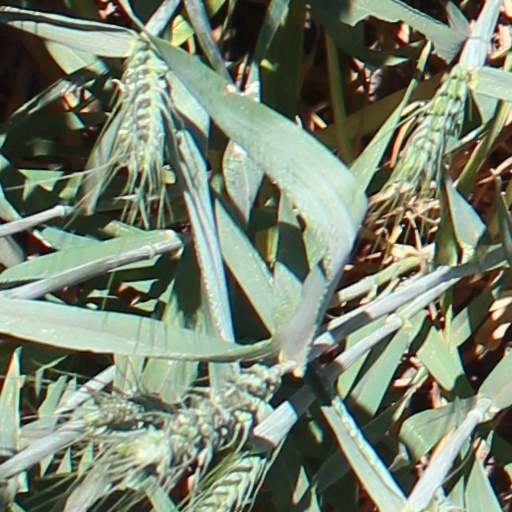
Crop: wheat